Ancient Egyptian pottery

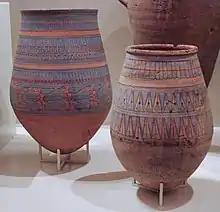
Storage vessel with blue decoration ("blue-painted" style) from the 18th dynasty

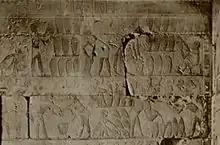
Depiction of beer production in the Mastaba of Ti, with typical beer jugs.

Egyptian potters employed a broad range of decorative techniques and motifs, many of which are characteristic of specific periods. There are three points in the manufacturing process in which decoration could be added: before, during, or after the firing process.